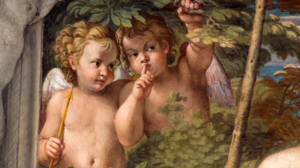
Les fresques de la galerie Farnèse, situées dans le palais Farnèse à Rome, sont une œuvre d'Annibale Carracci exécutée en plusieurs étapes en 1597, puis entre 1606 et 1607. Ont également participé à leur réalisation, son frère Agostino Carracci et quelques-uns des élèves d'Annibale parmi lesquels Le Dominiquin ou le fils d'Agostino et élève de ce dernier et d'Annibale, Antonio Carracci.